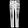
Label: Trouser